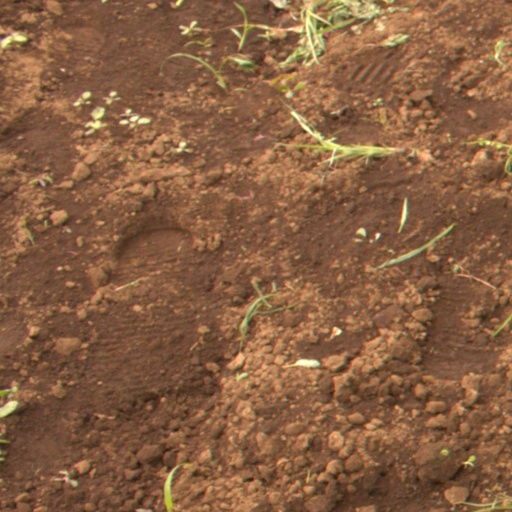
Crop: soybean